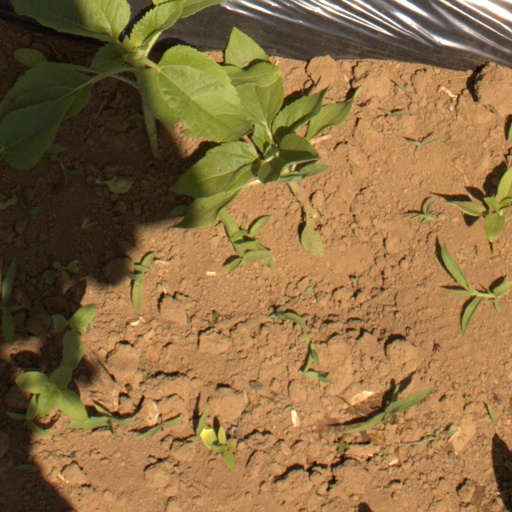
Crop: Jerusalem artichoke